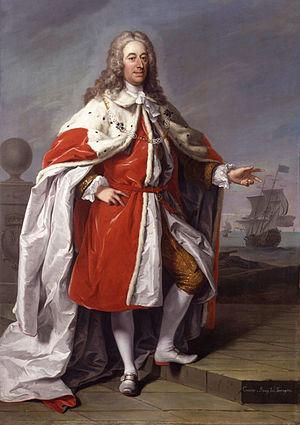
George Byng, 1ᵉʳ vicomte de Torrington, amiral anglais, commanda l'escadre qui prit Gibraltar, 1704, porta des secours à Barcelone assiégée par le duc d'Anjou, 1706, s'opposa avec succès aux invasions tentées à diverses reprises par la France et la Suède en faveur du prétendant, et battit la flotte des Espagnols près du cap Passaro, 1718. Il fut, en récompense, créé chevalier du Bain et vicomte de Torrington. Il fut nommé Contre-Amiral de Grande-Bretagne en 1720. Appelé au ministère comme trésorier et lord de l'amirauté, il y soutint sa réputation d'habileté et de prudence. Il est le père de Pattee Byng, George Byng et de John Byng.